Squilla mantis

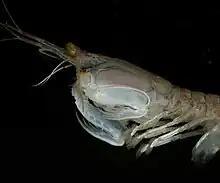
Front half of "S. mantis", showing the (pale-coloured) spearing raptorial claws

"S. mantis" digs burrows in muddy and sandy bottoms near the coasts of the Mediterranean Sea and adjacent warm parts of the eastern Atlantic Ocean. It remains in its burrow during the day and comes out at night to hunt, and in the winter to mate.